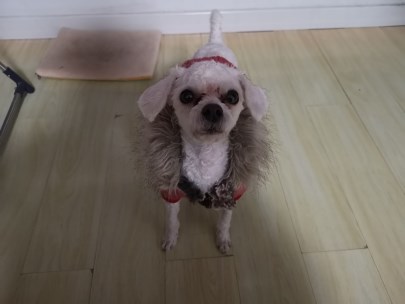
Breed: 7449-n000128-teddy